Chrysanthemum (book)

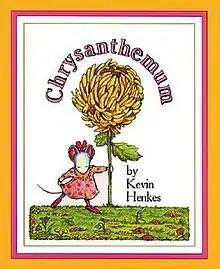
Paperback cover

Chrysanthemum is a 1991 children's picture book by American writer and illustrator Kevin Henkes.